Groot (Marvel Cinematic Universe)

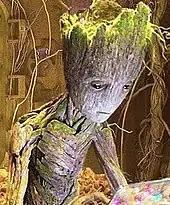
An older 'teenage Groot' in "" (2018)

In 2018, an older, video game-addicted teenage Groot and the rest of the Guardians respond to a distress signal and end up rescuing Thor, who is floating in space amidst the wreckage of the "Statesman". Thor tells them of Thanos' plan to obtain the Infinity Stones, and the Guardians split up, with Rocket and Groot accompanying Thor to Nidavellir to create a new weapon. They find an abandoned Nidavellir and meet the dwarf king Eitri. The four work together to create Stormbreaker, a powerful axe that also grants Thor the power of the Bifröst. Thor is near death from the strain of creating the weapon, and Groot uses his own arm as a handle to finish the axe and heal Thor. Thor transports himself, Rocket, and Groot to Wakanda on Earth via the Bifröst to help the Avengers and the Wakandan army in the battle against the Outriders. During the battle, Groot is introduced by Thor to Steve Rogers. Groot joins the Avengers in the forest to protect Vision and tries to stop Thanos after he arrives. However, Thanos is able to activate the Infinity Gauntlet and snap his fingers. Groot is a victim of the Blip and dissolves into dust alongside half of all living things in the universe. Groot uttered one final "I am Groot," which director James Gunn revealed translated to "...Dad?" as he looked to Rocket for help.